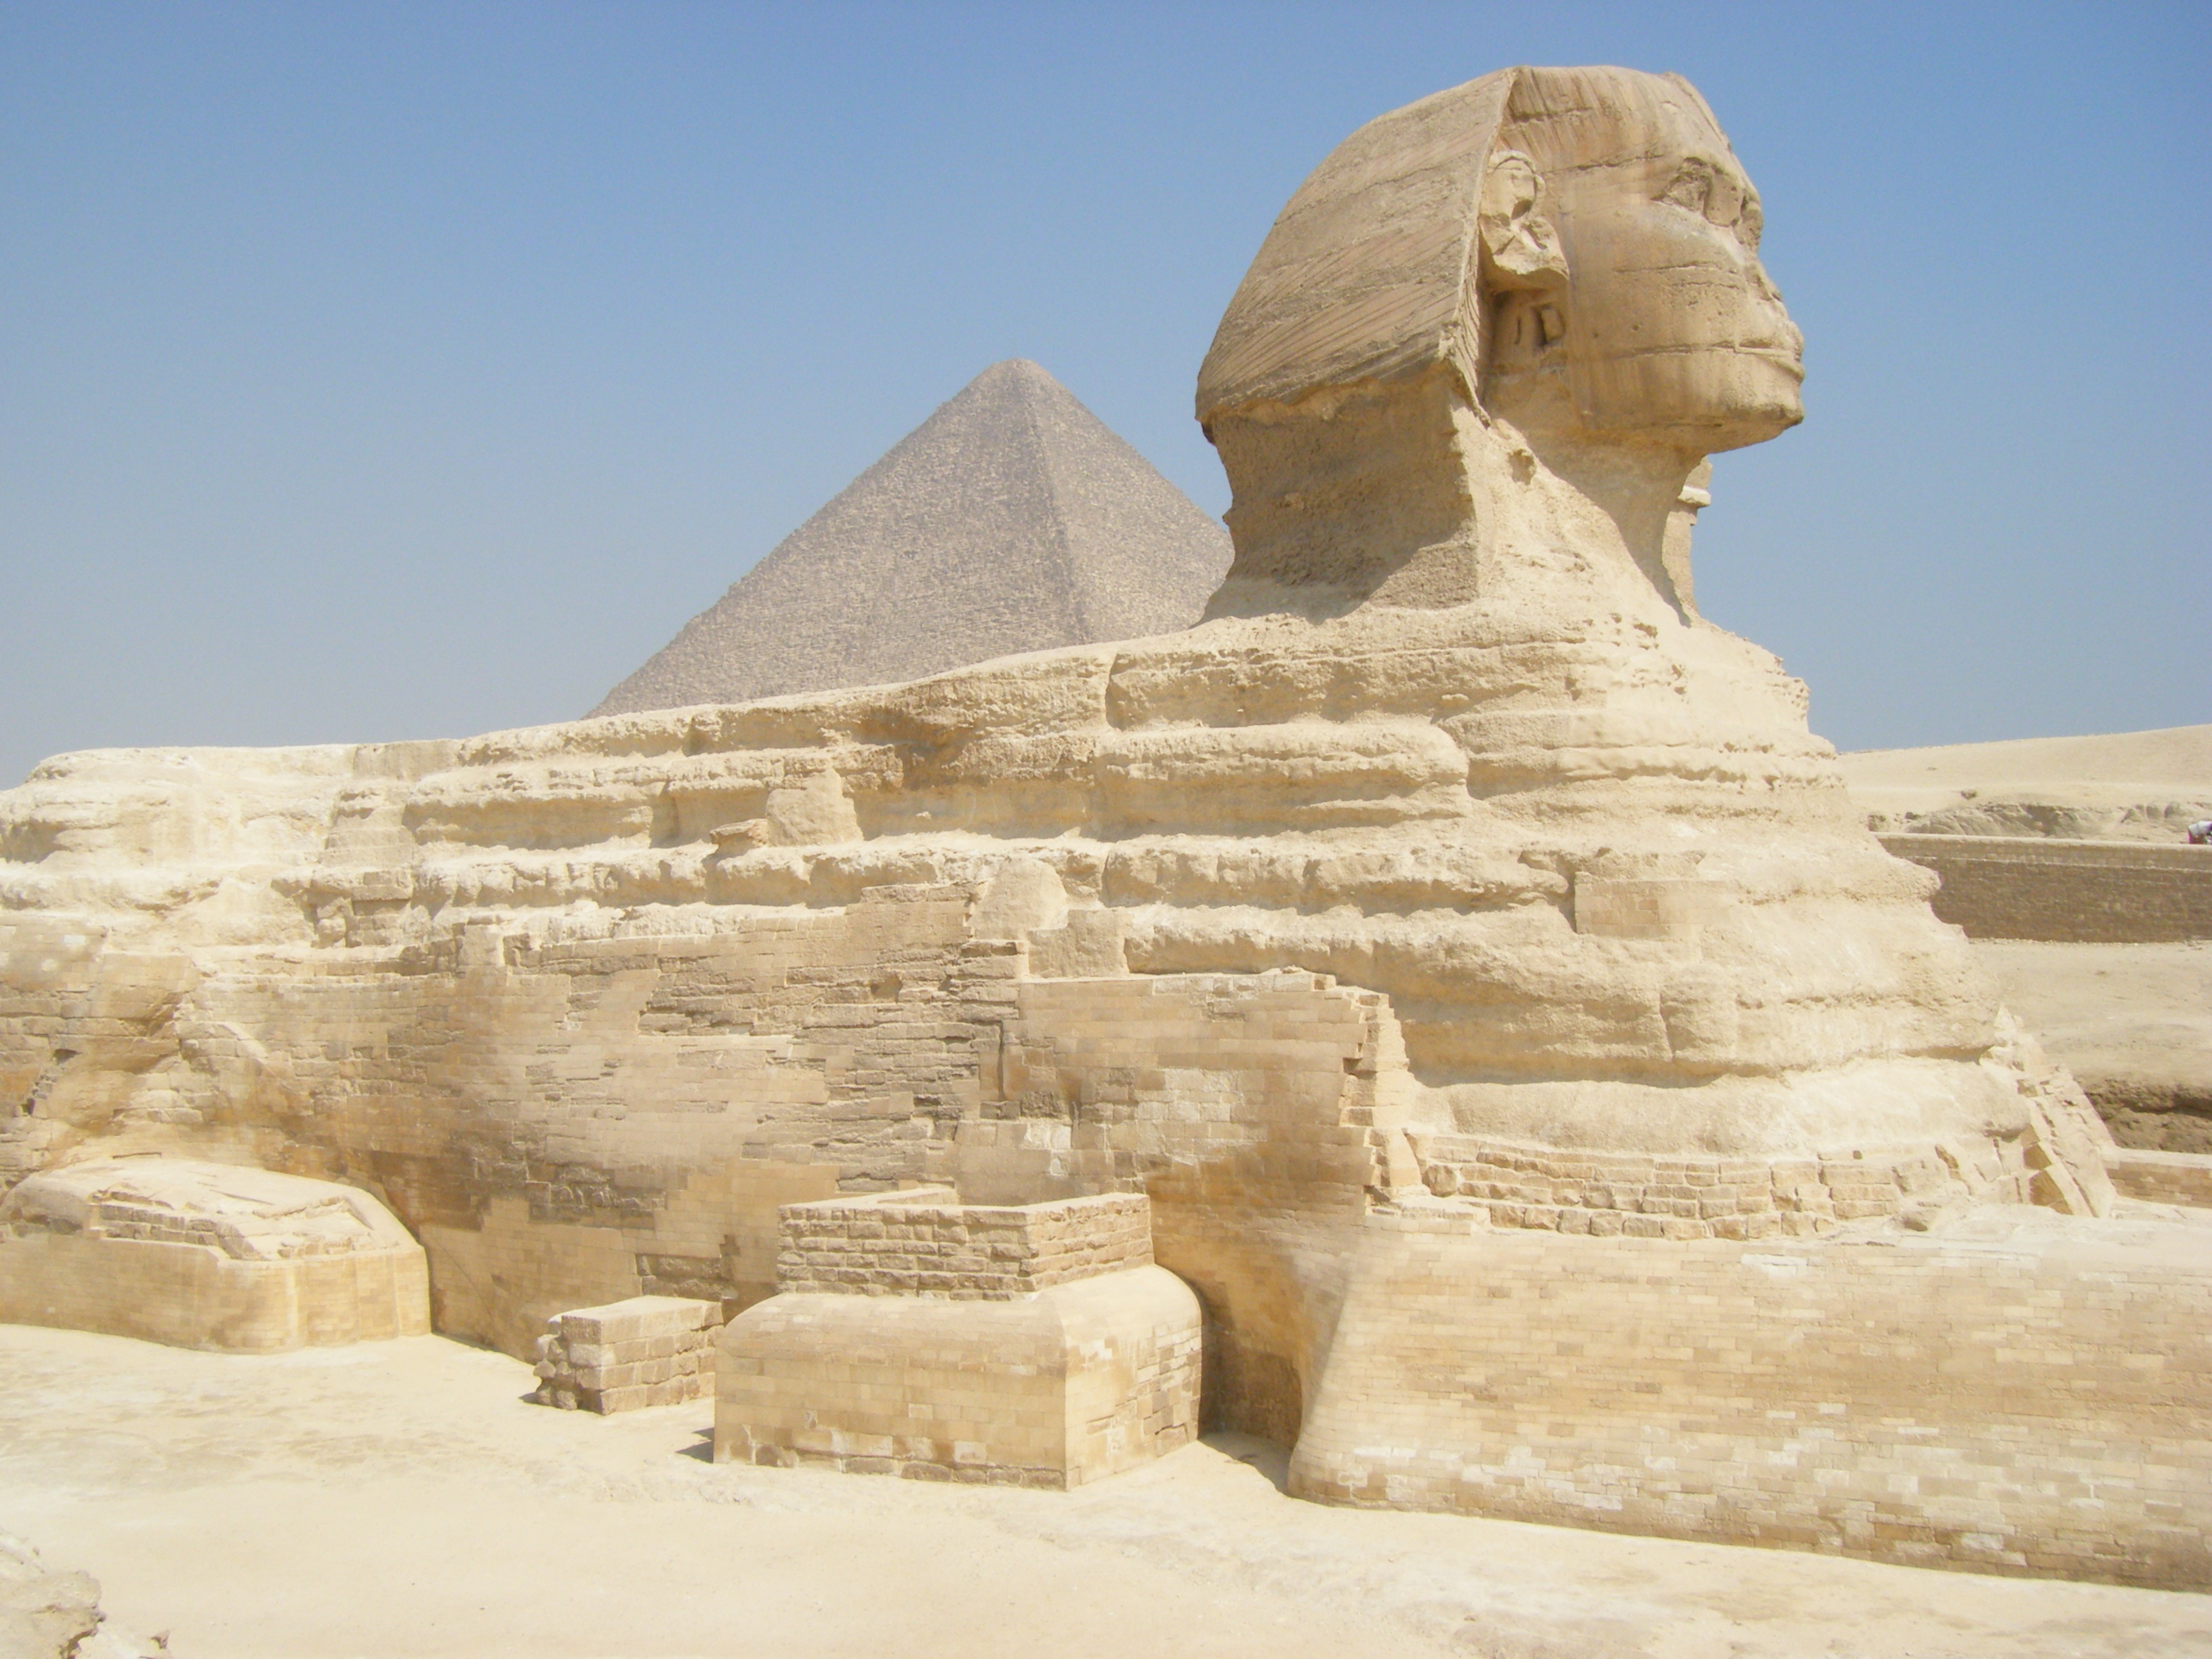
sand, rock, monument, formation, arch, pyramid, landmark, material, egypt, temple, badlands, sphinx, wadi, monolith, archaeological site, stone carving, unesco world heritage site, historic site, ancient history, egyptian temple